Polesden Lacey

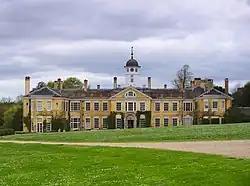
East facade

Polesden Lacey is an Edwardian house and estate, located on the North Downs at Great Bookham, near Dorking, Surrey, England. It is owned and run by the National Trust and is one of the Trust's most popular properties.